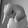
ASL letter: Q